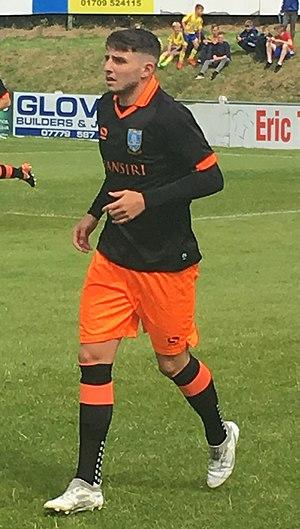
Matthew Luke Penney, né le 11 février 1998 à Chesterfield, est un footballeur anglais qui évolue au poste de défenseur à Sheffield Wednesday.